John J. Neimore

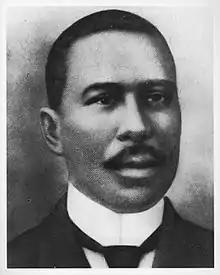
John J. Neimore, circa 1901/1910, Los Angeles

John James Neimore (February 23, 1862 – March 9, 1912) was a publisher and editor, who founded The California Eagle, the oldest African-American newspaper in the Western US. He appointed Charlotta Bass as his successor upon his death, making her one of the first African-American women to operate a newspaper.